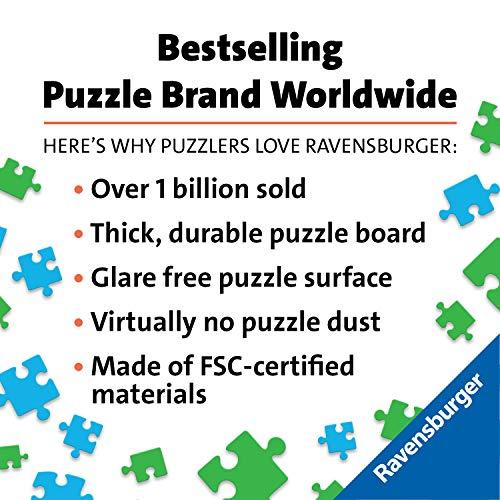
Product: Ravensburger Coral Reef Majesty 2000 Piece Jigsaw Puzzle for Adults - Every Piece is Unique, Softclick Technology Means Pieces Fit Together Perfectly
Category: Toys & Games | Puzzles | Jigsaw Puzzles
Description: Great Condition.
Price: $34.99
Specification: ProductDimensions:17x11.8x2.2inches|ItemWeight:3.16pounds|ShippingWeight:3.2pounds(Viewshippingratesandpolicies)|ASIN:B0796GYJ5C|Itemmodelnumber:16704|Manufacturerrecommendedage:12yearsandup